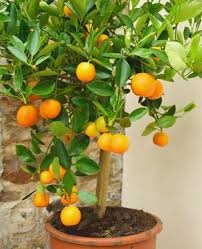
Label: mandarine